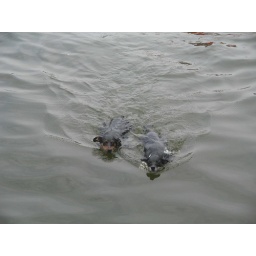
My girls swimming in the lake. You can't even seperate them in the water!